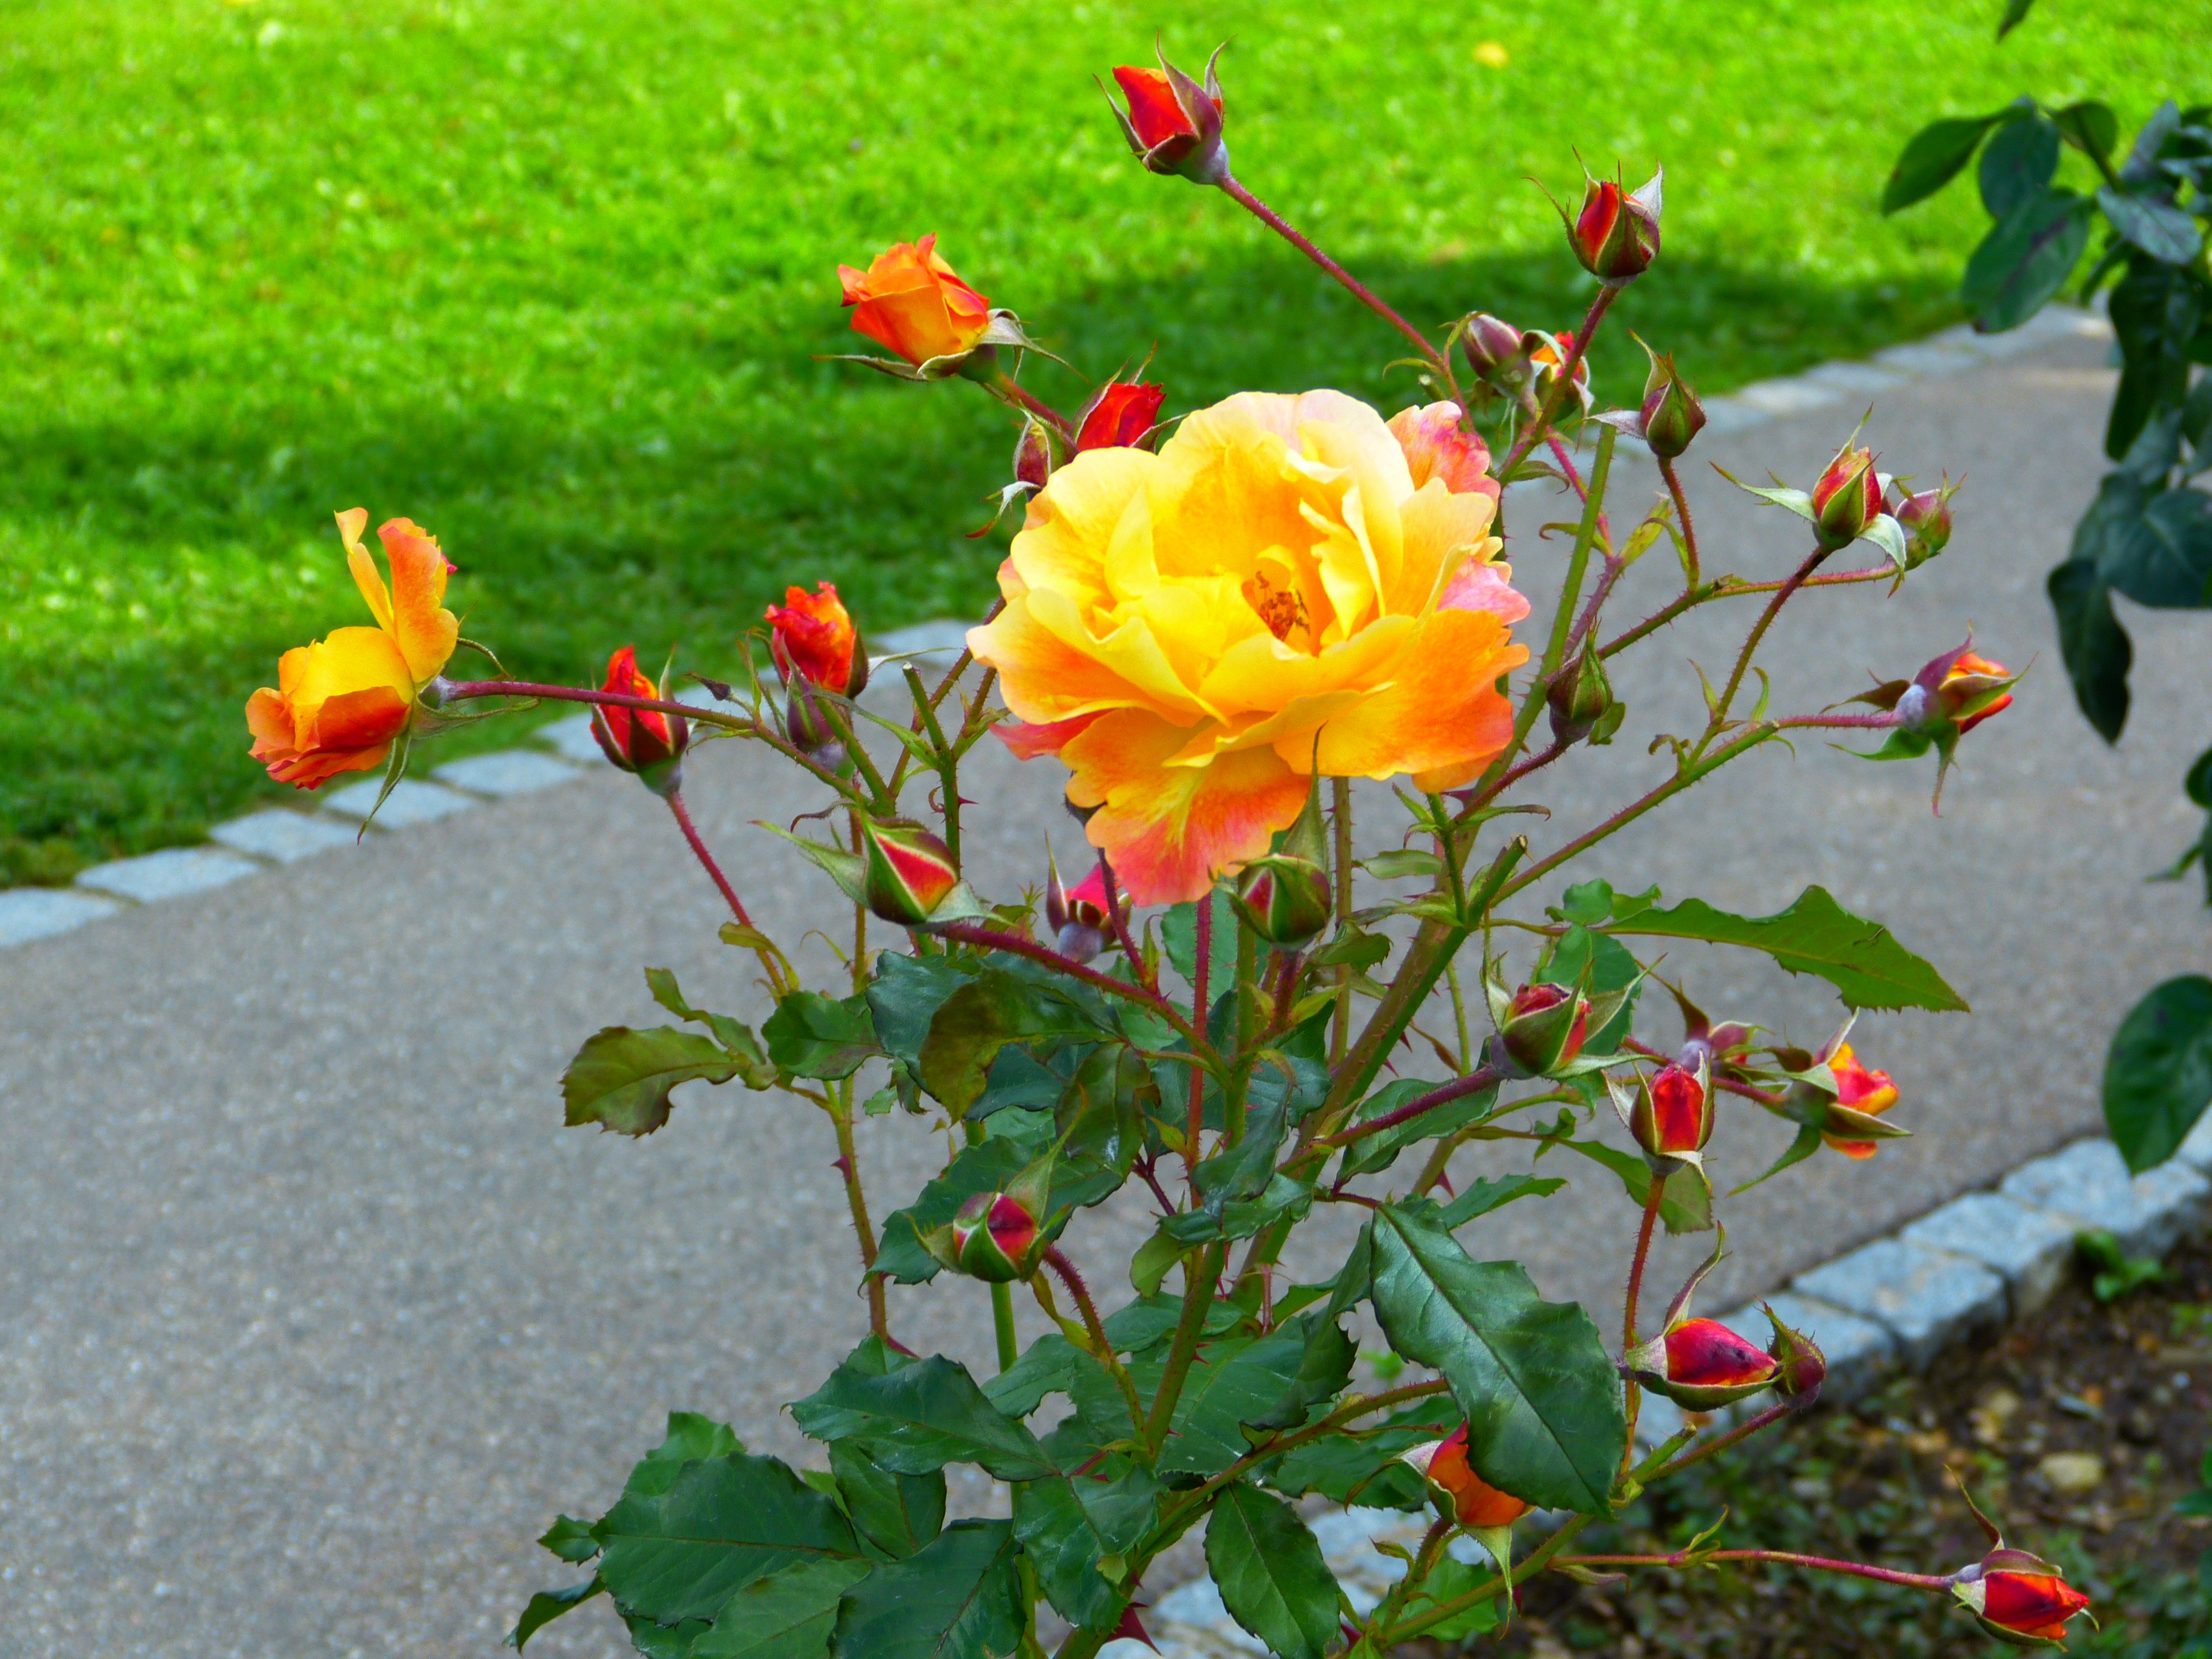
blossom, plant, flower, bloom, rose, red, botany, yellow, flora, shrub, bud, rosa canina, flowering plant, wayside, garden roses, rose family, rose bud, annual plant, land plant, rose order, rosa rubiginosa